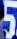
Number: 5